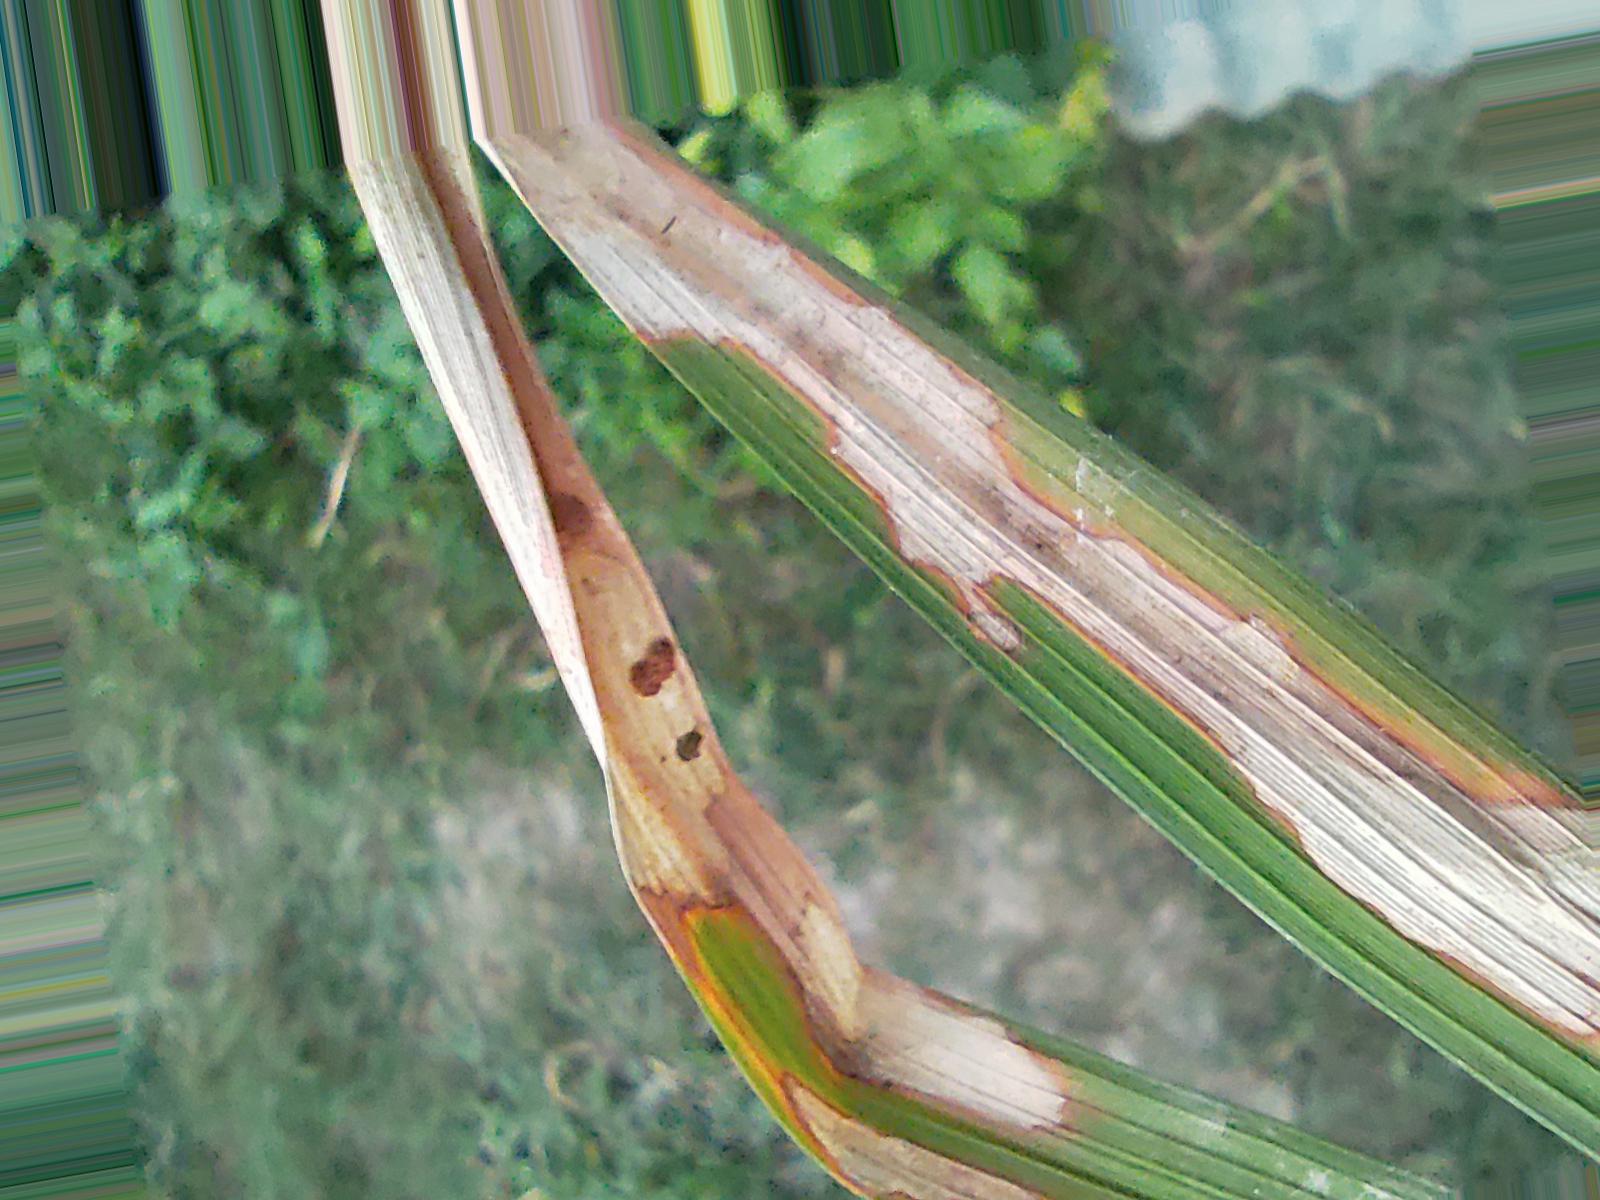
Nhãn: Bệnh Đốm Vằn ( Khô vằn ) ( Sheath Blight )